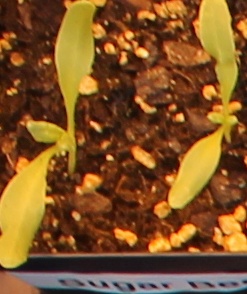
Label: Sugar beet